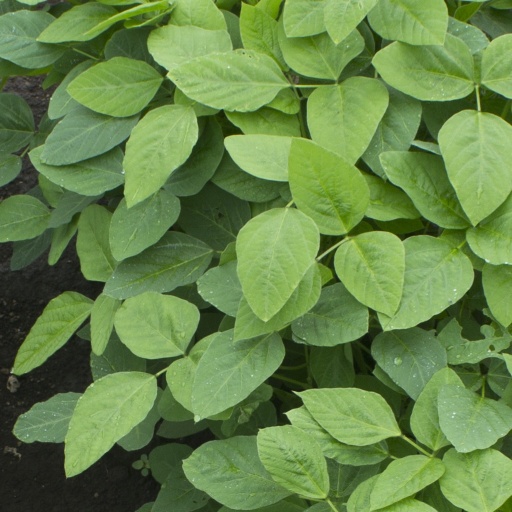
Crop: soybean